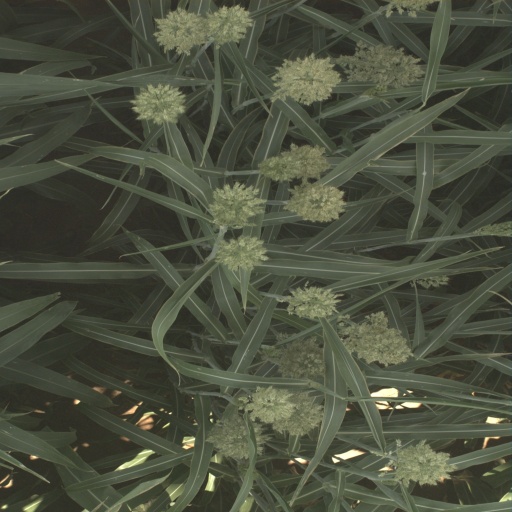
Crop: sorghum